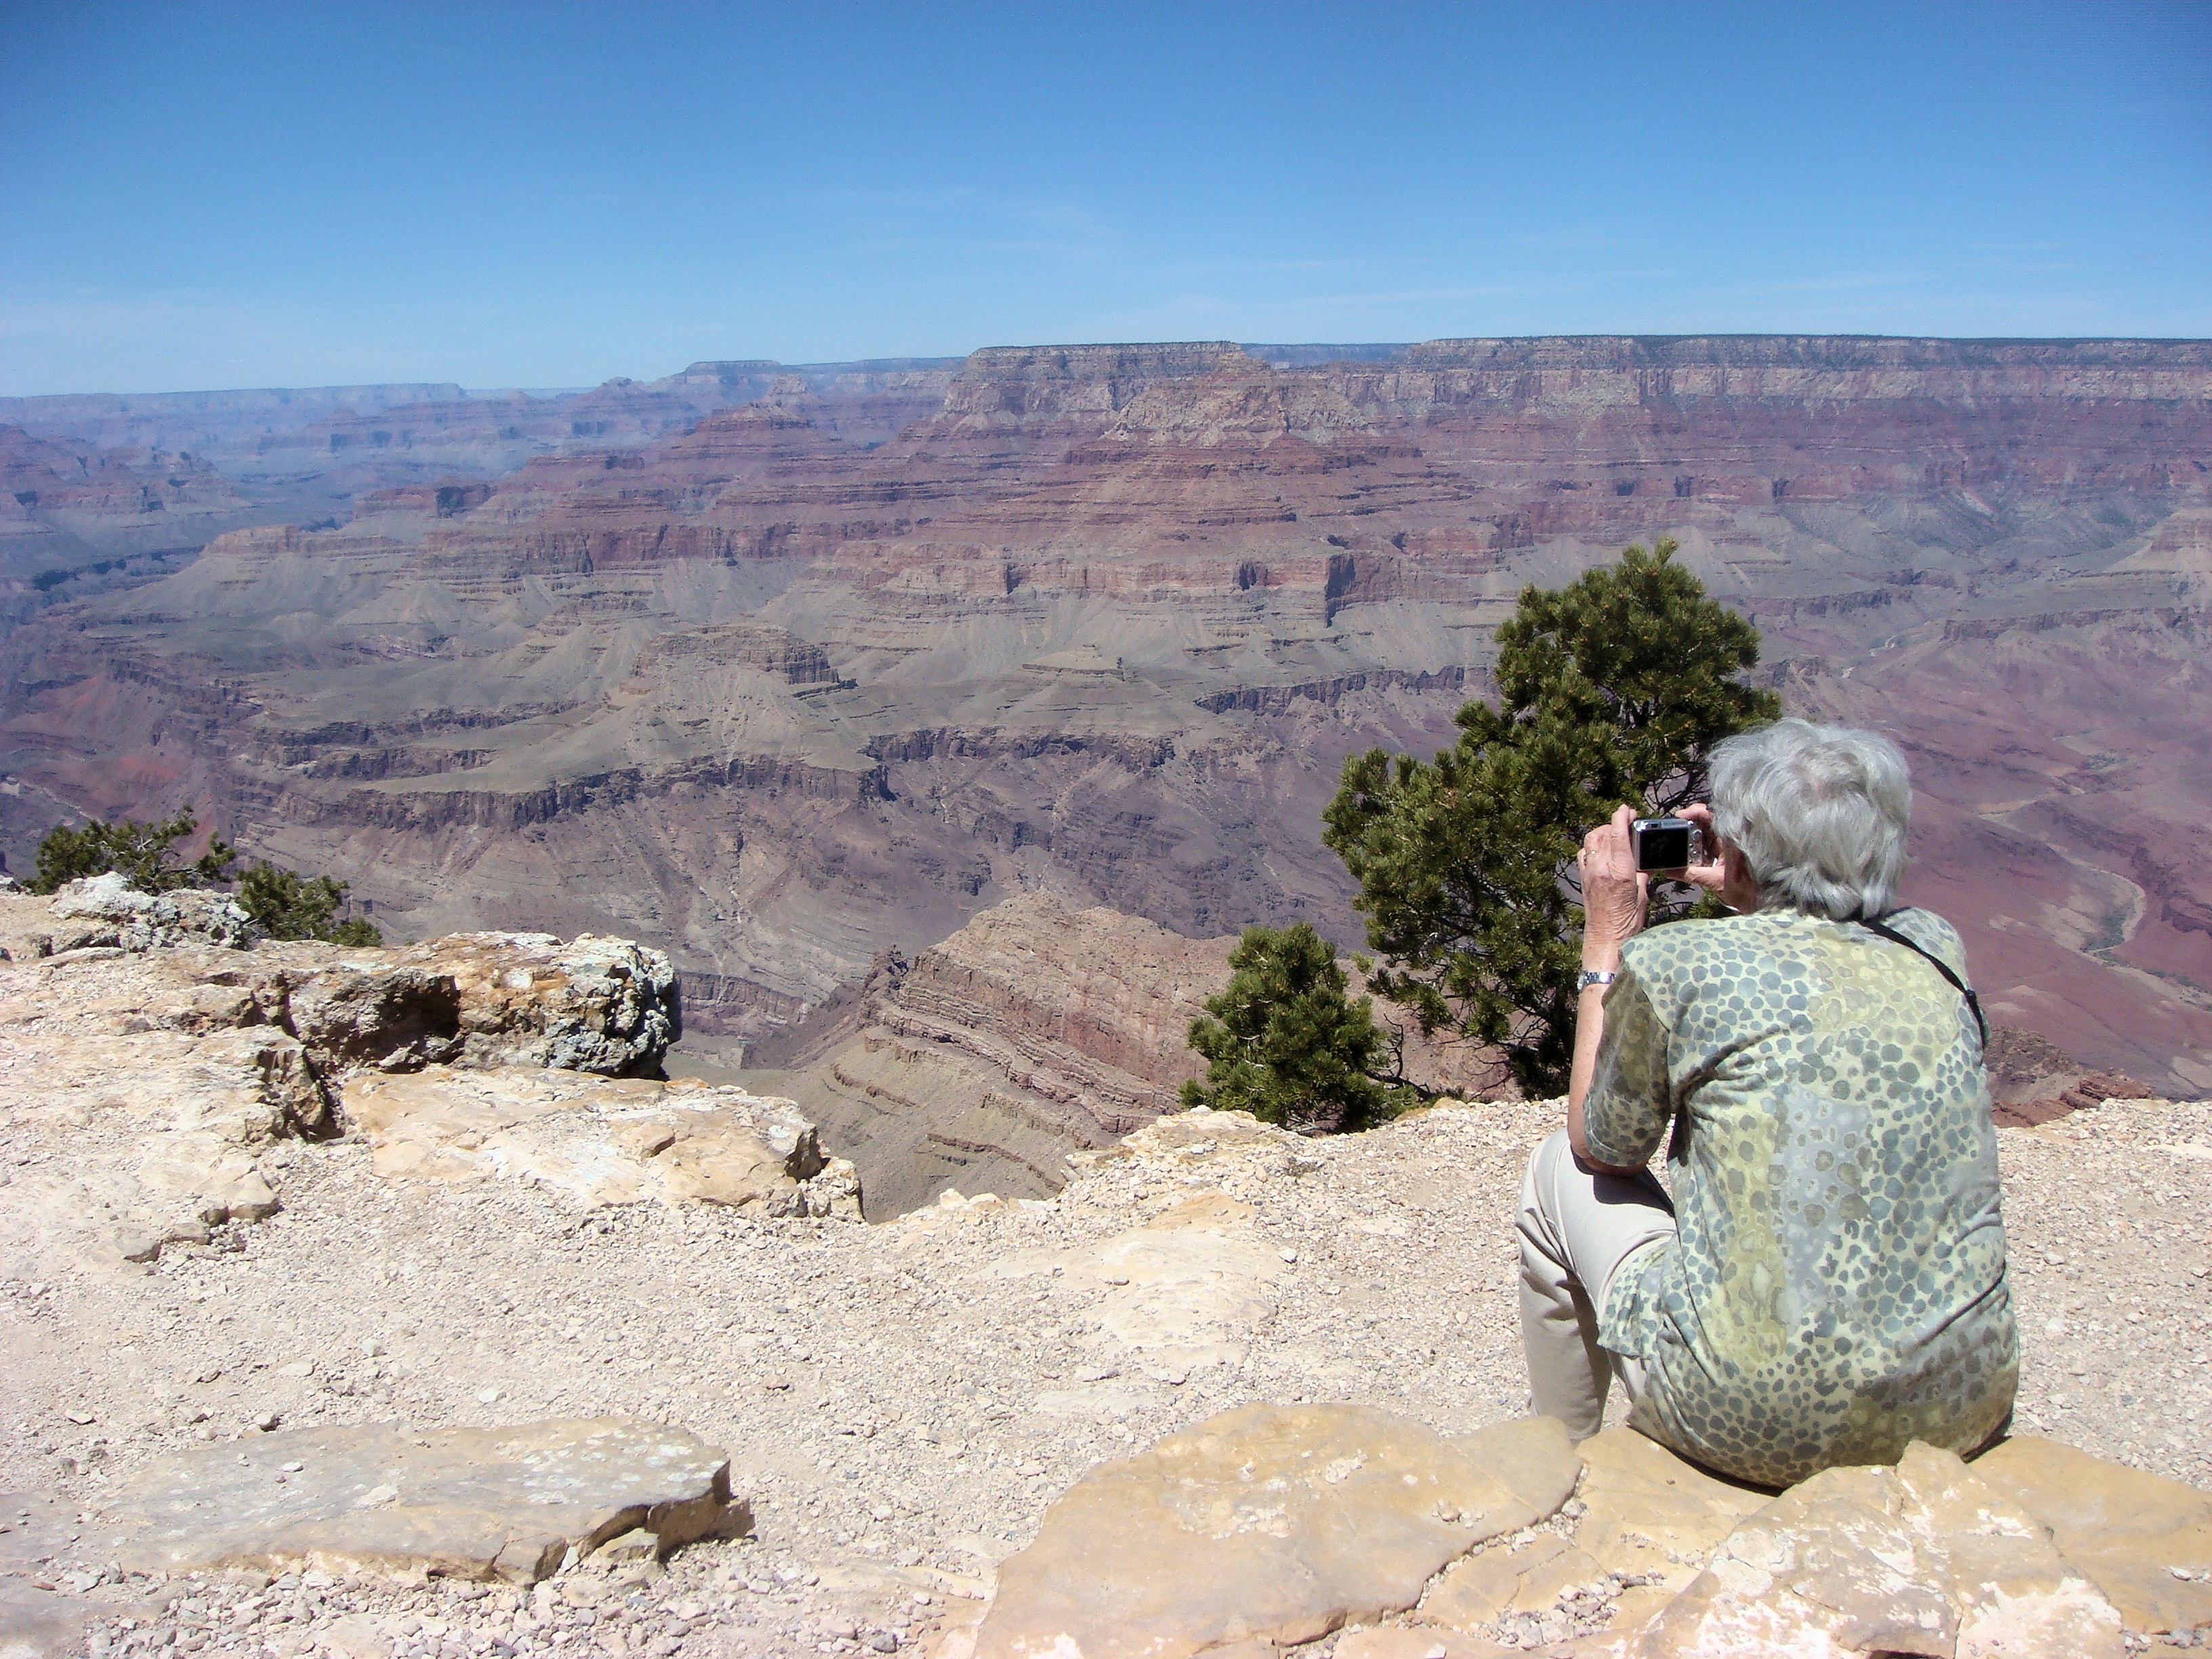
landscape, rock, wilderness, walking, mountain, trail, desert, adventure, old, valley, vacation, travel, usa, america, rock formation, canyon, grand canyon, gap, old woman, arizona, united states, shooting, geology, badlands, plateau, elderly, granny, wadi, landform, geographical feature